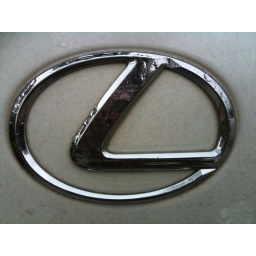
@dcrownover s' car is dirty and in need of repair. I know what I am driving today.